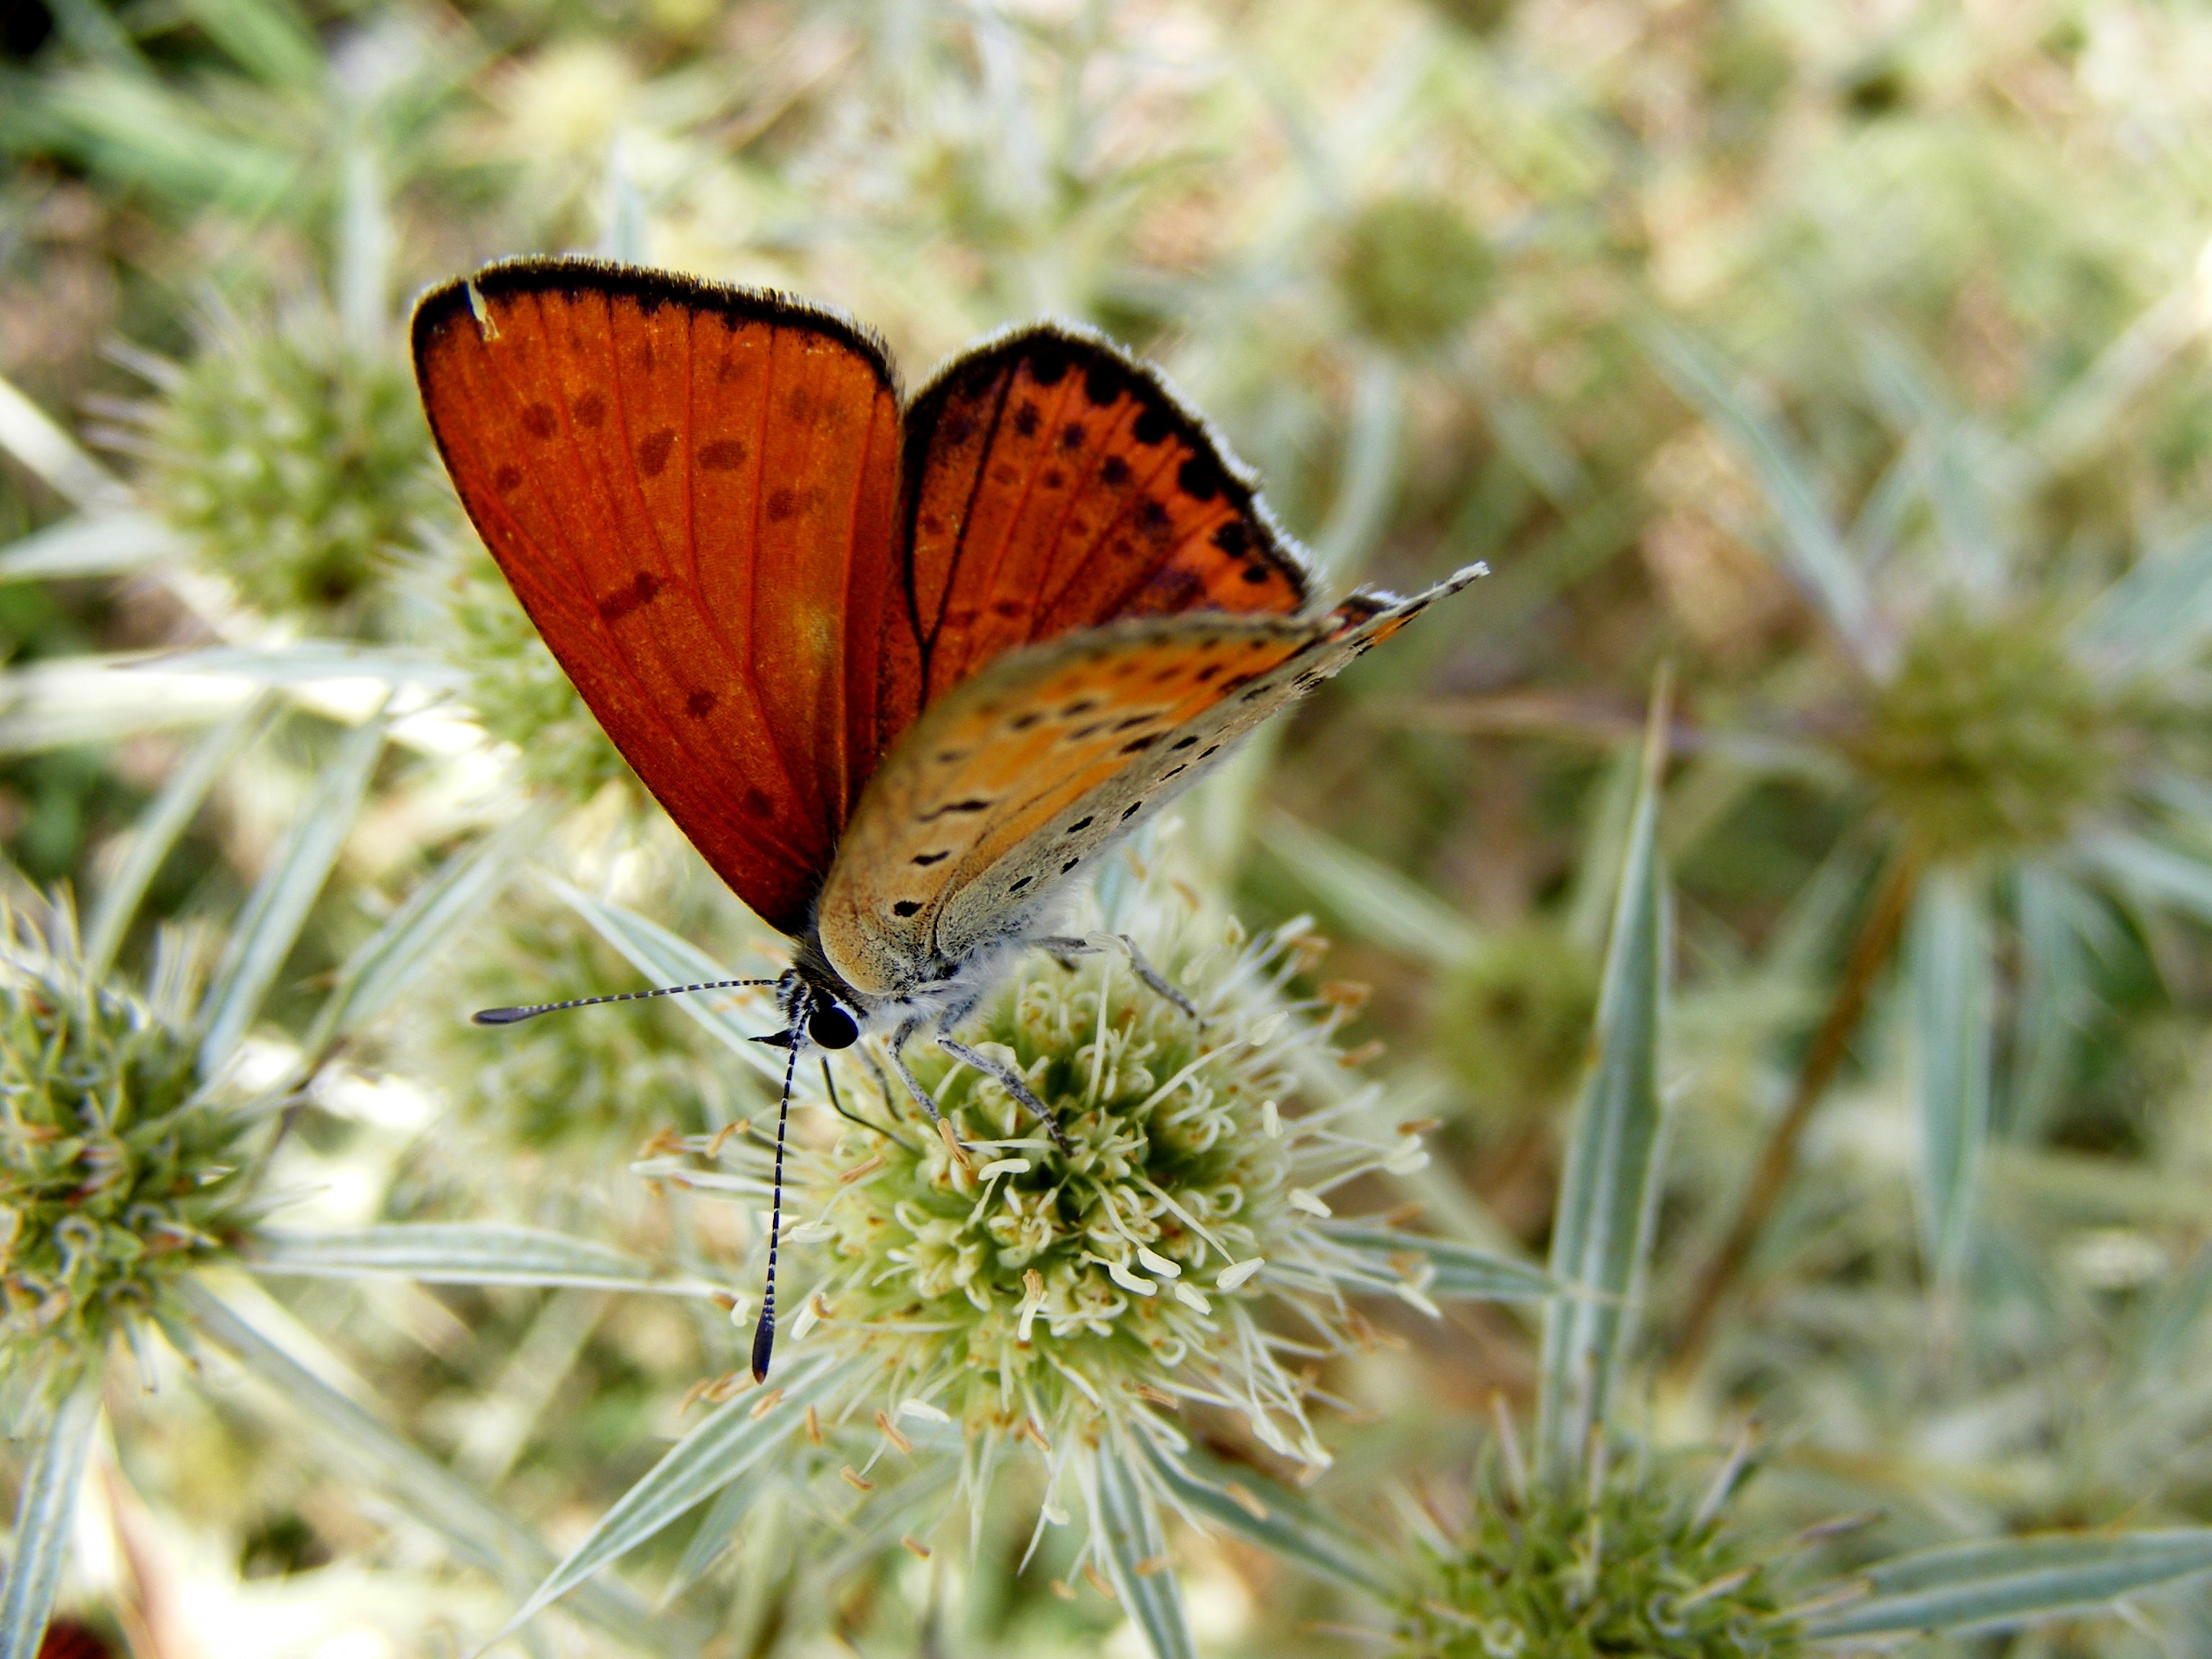
nature, grass, plant, meadow, prairie, leaf, flower, wildlife, green, red, insect, botany, butterfly, flora, fauna, invertebrate, wildflower, close up, nectar, insecta, pieridae, macro photography, pollinator, moths and butterflies, lycaenid, colias